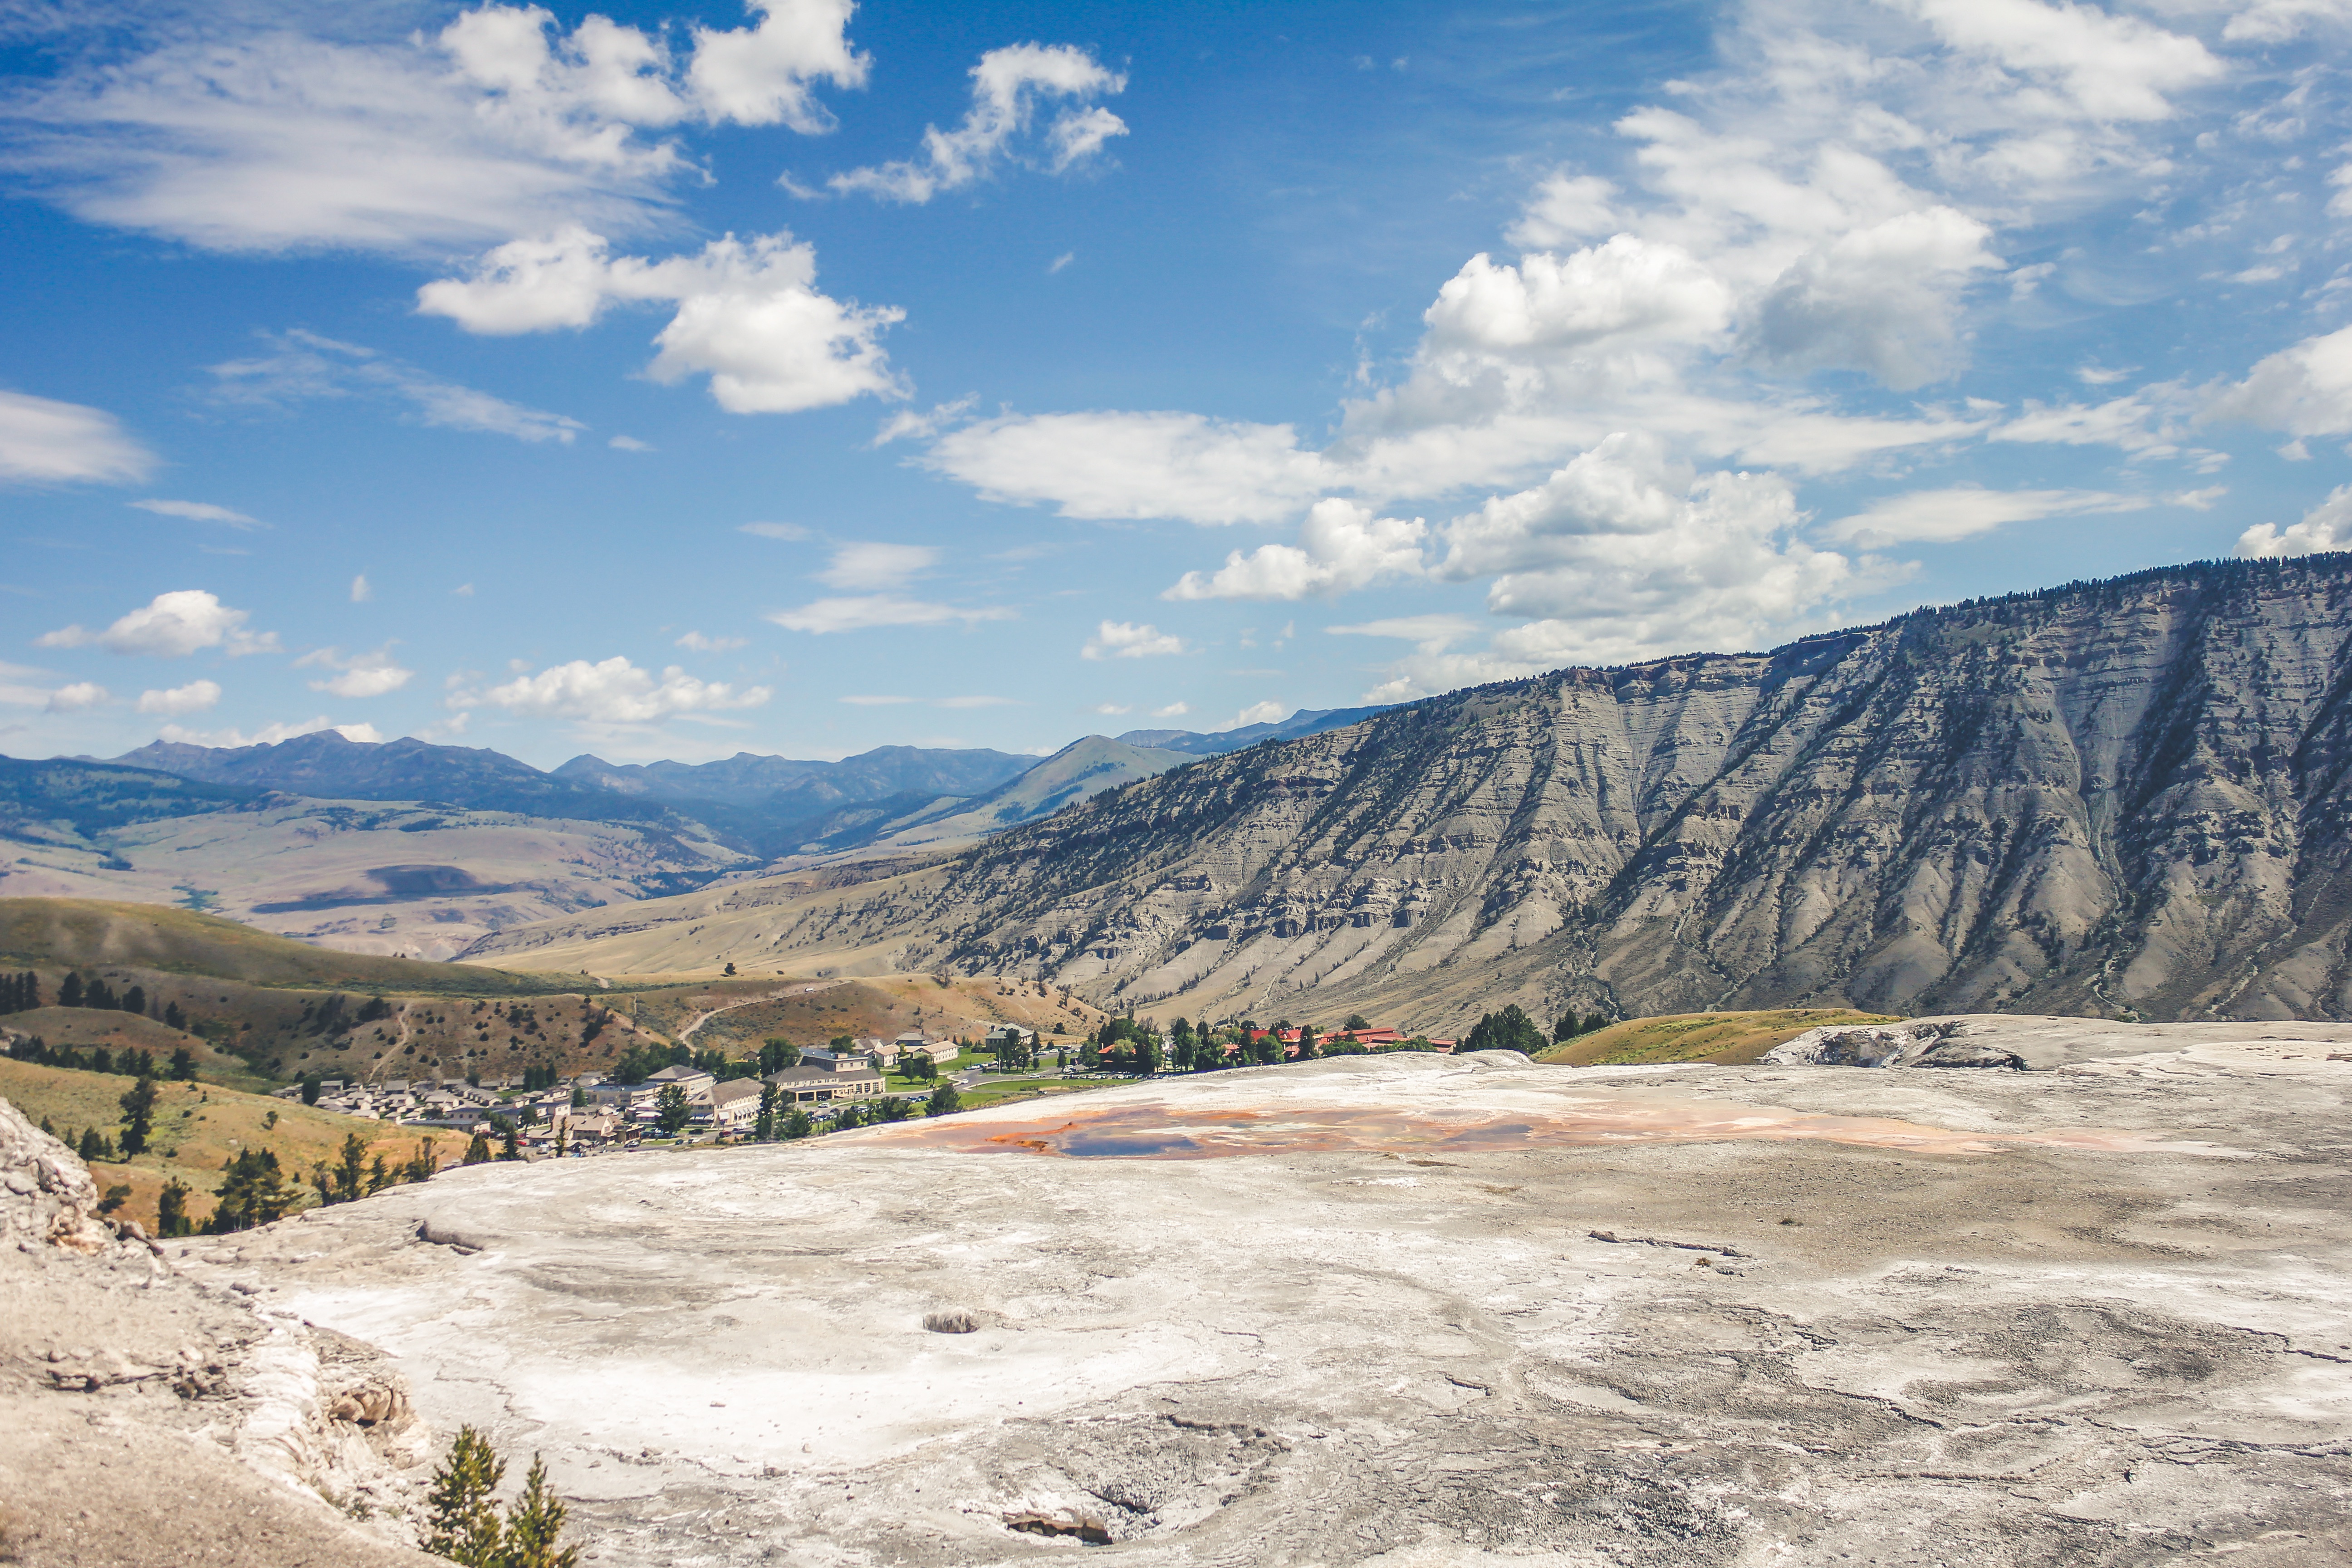
landscape, wilderness, mountain, cloud, hill, lake, valley, mountain range, reservoir, geology, badlands, plateau, landform, mountain pass, geographical feature, mountainous landforms